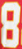
Number: 8